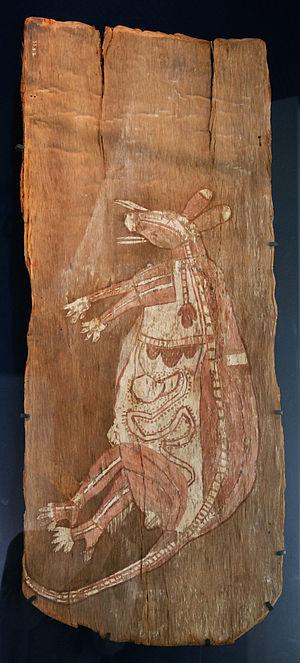
Ancêtre totémique kangourou - Peinture sur écorce - Kunwinjku. Provenance
La peinture sur écorce est une forme d’art aborigène australien, qui consiste à peindre sur une bande d’écorce d’arbre.
Le kangourou est un marsupial de la famille des macropodidés typique du continent australien.
L'art d'Océanie regroupe l'ensemble des productions esthétiques matérielles et immatérielles des peuples autochtones du Pacifique. Ainsi, il ne sera pas question dans cet article des œuvres et artistes d'origine européenne habitant dans le Pacifique. Il est, en outre, important d'inclure la part immatérielle dans cet art de par l'importance qu'elle revêt pour les nombreux habitants du Pacifique. Notre appréhension du monde océanien et de son art serait nécessairement incomplète sans cette prise en compte.
Les aborigènes d’Australie sont les premiers humains connus à avoir peuplé la partie continentale de l'Australie. Ils constituent, avec les indigènes du détroit de Torrès, la population autochtone de cet État d'Océanie. Le mot commun aborigène désigne plus généralement celui dont les ancêtres sont les premiers habitants connus de sa terre natale.